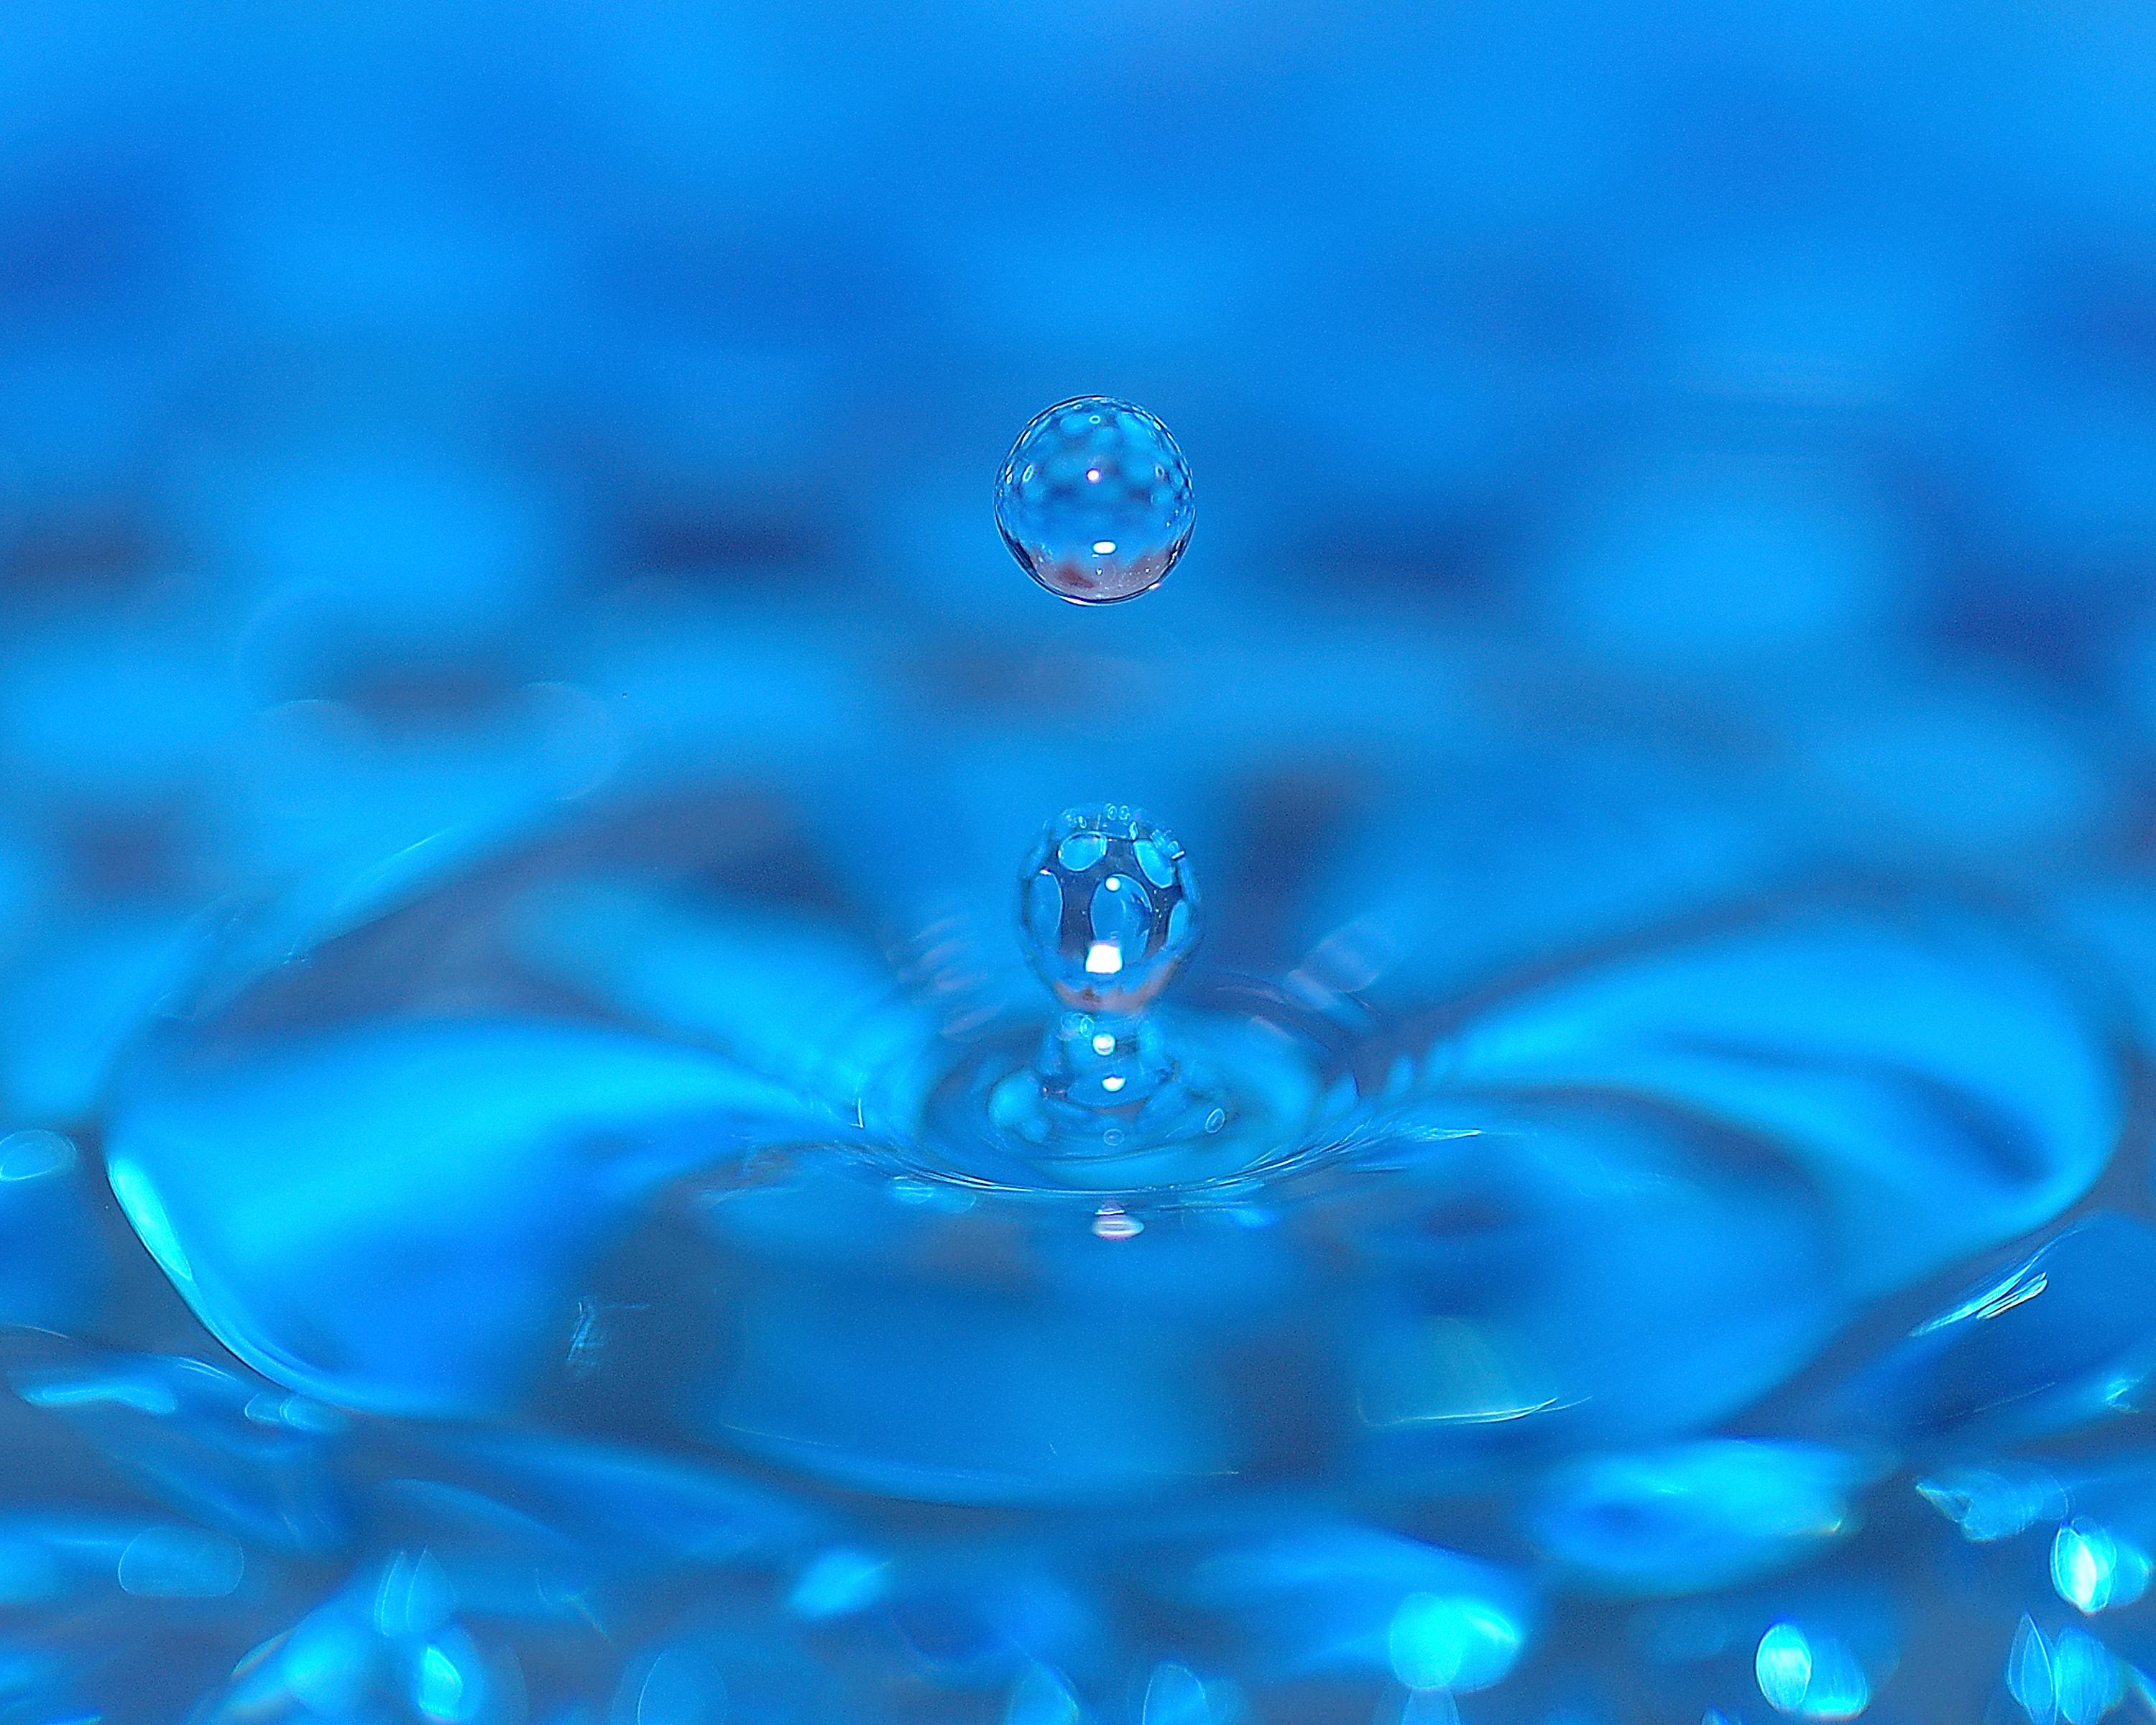
water, droplet, drop, dew, liquid, abstract, water drop, flower, petal, clear, splash, macro, blue, bubble, turquoise, time lapse, macro photography